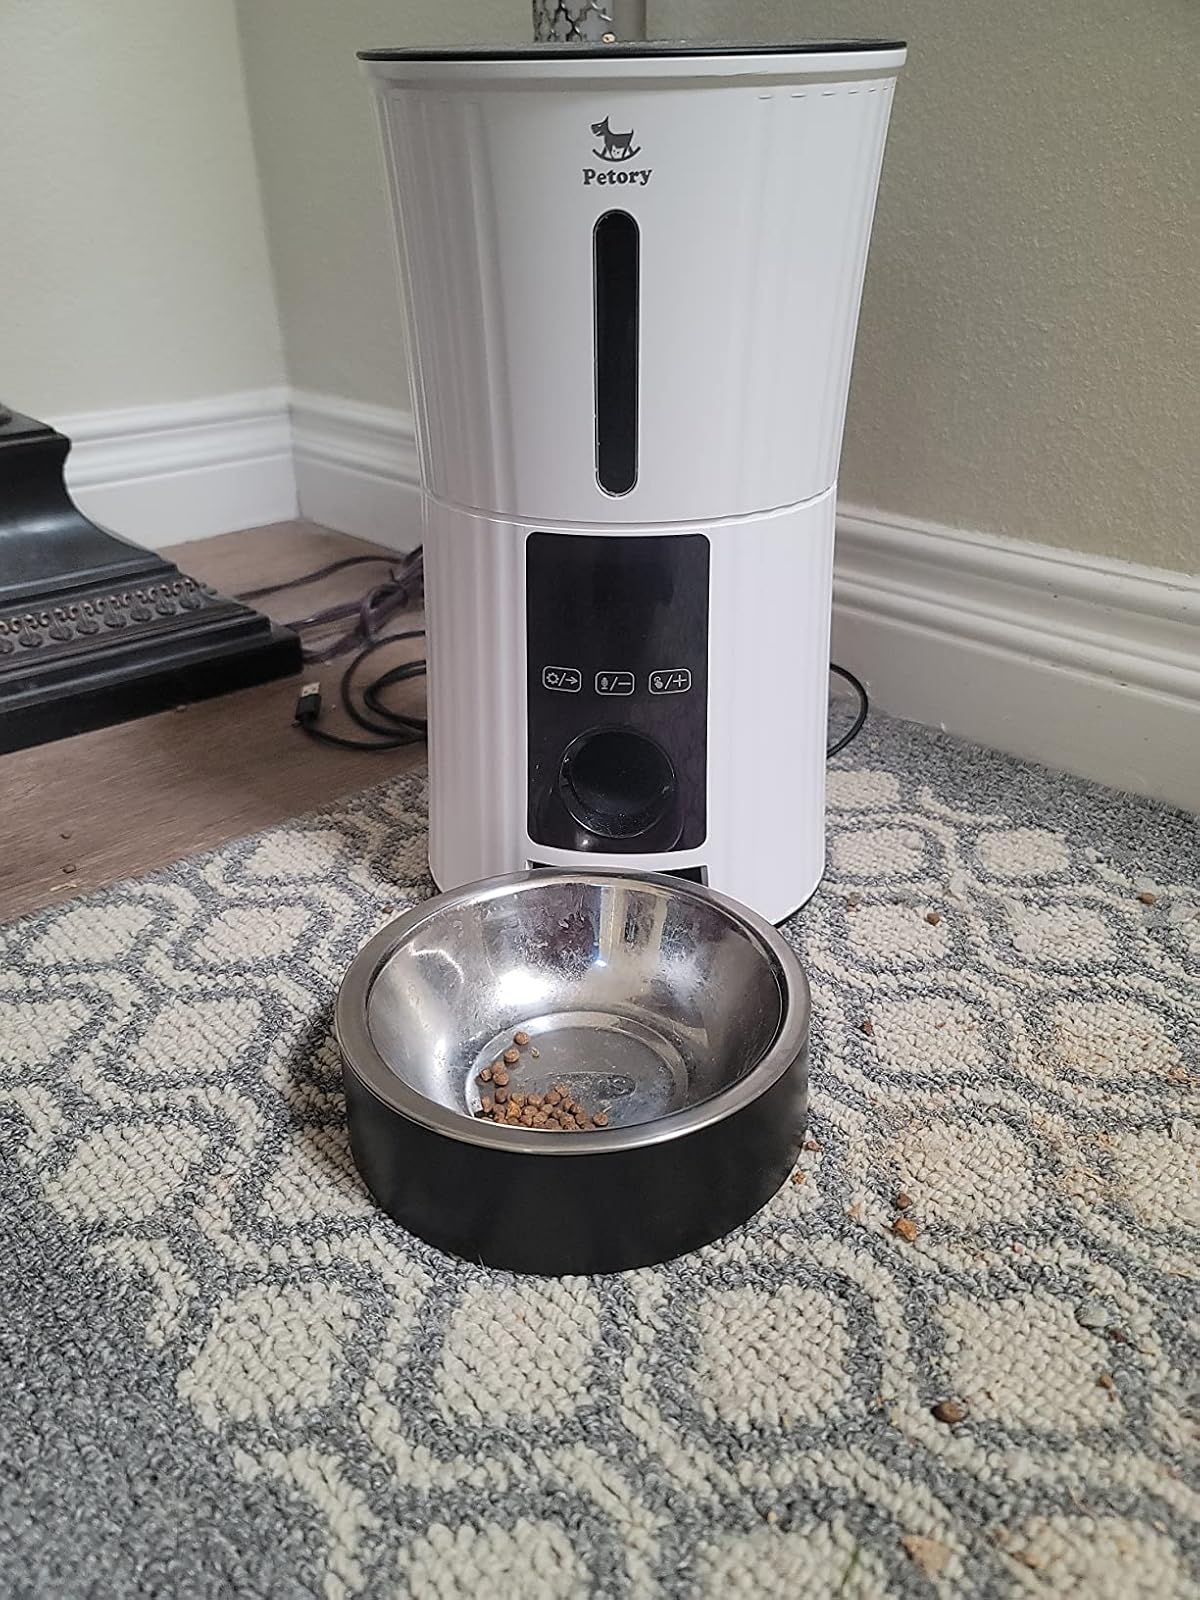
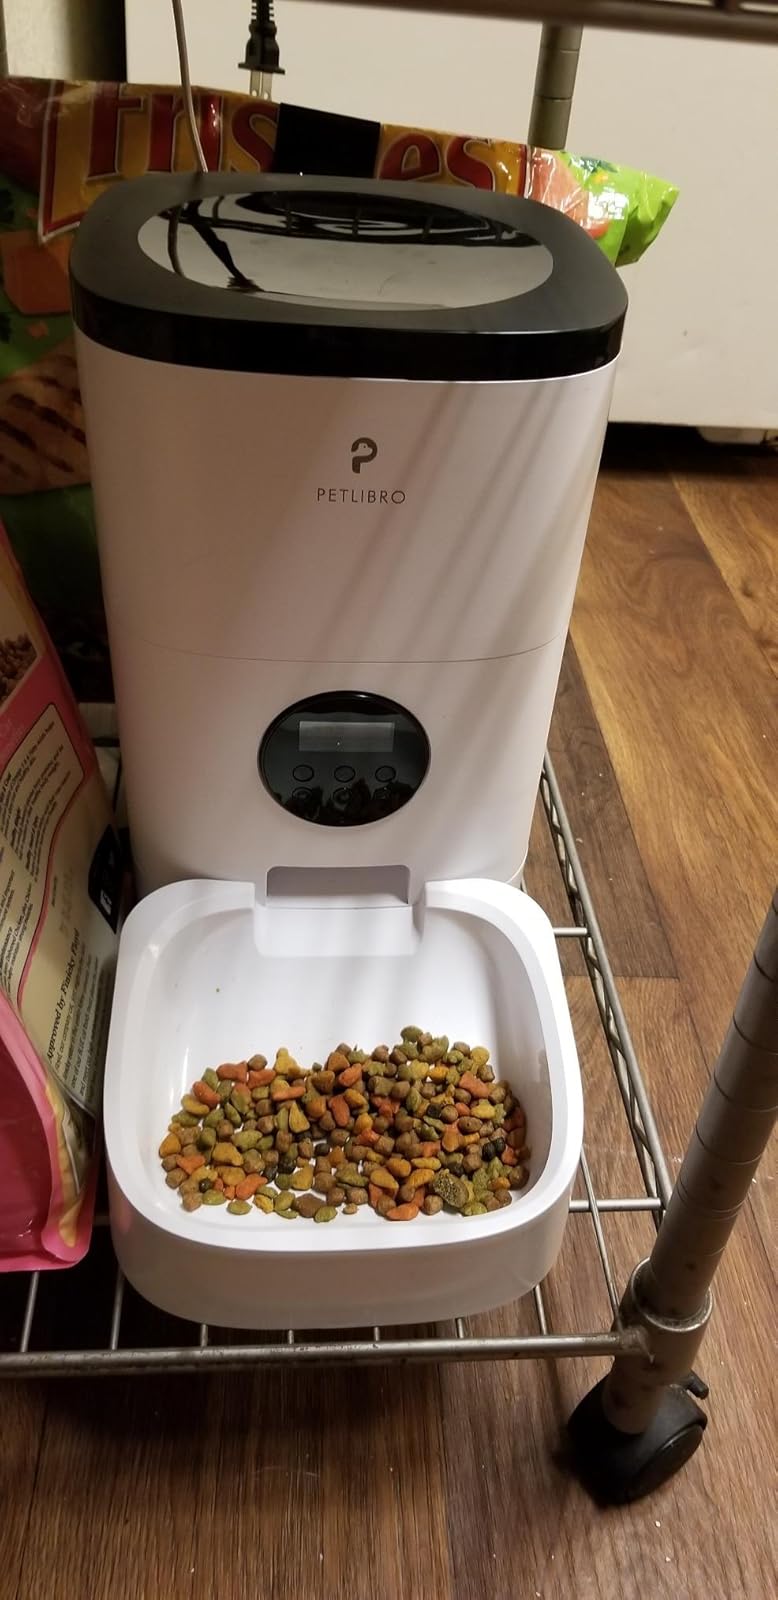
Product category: items_feeder
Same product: no